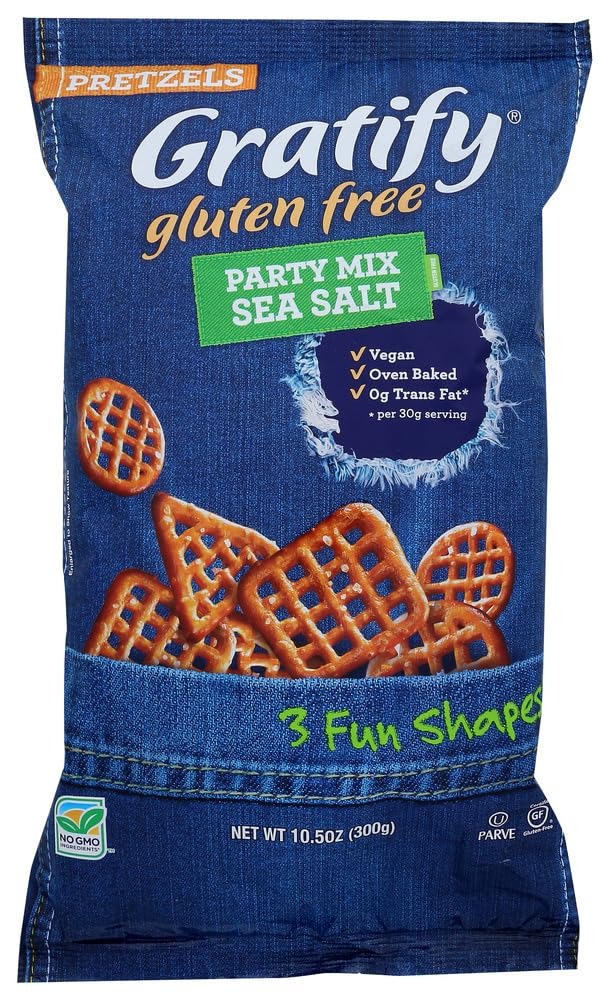
Item Name: Gratify Party Mix Sea Salt Pretzels Gluten Free 10.5 Oz
Value: 1.0
Unit: Count

Price: 37.45